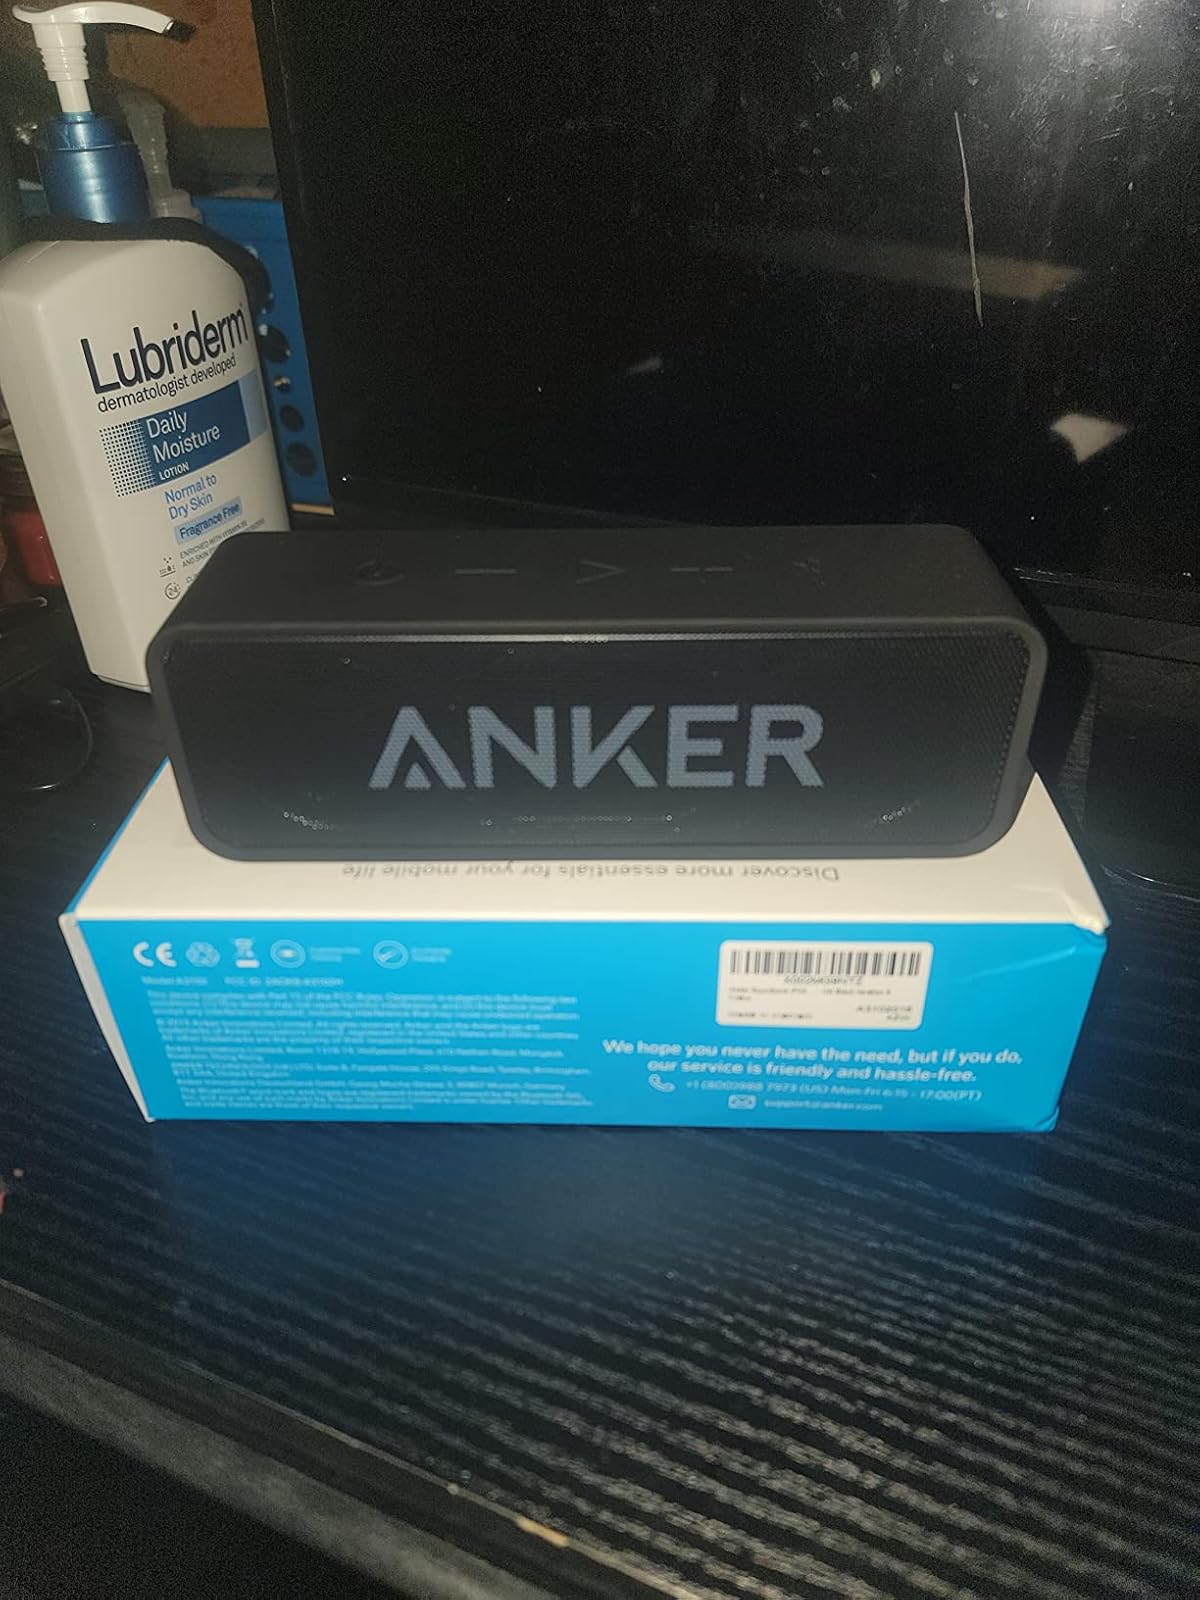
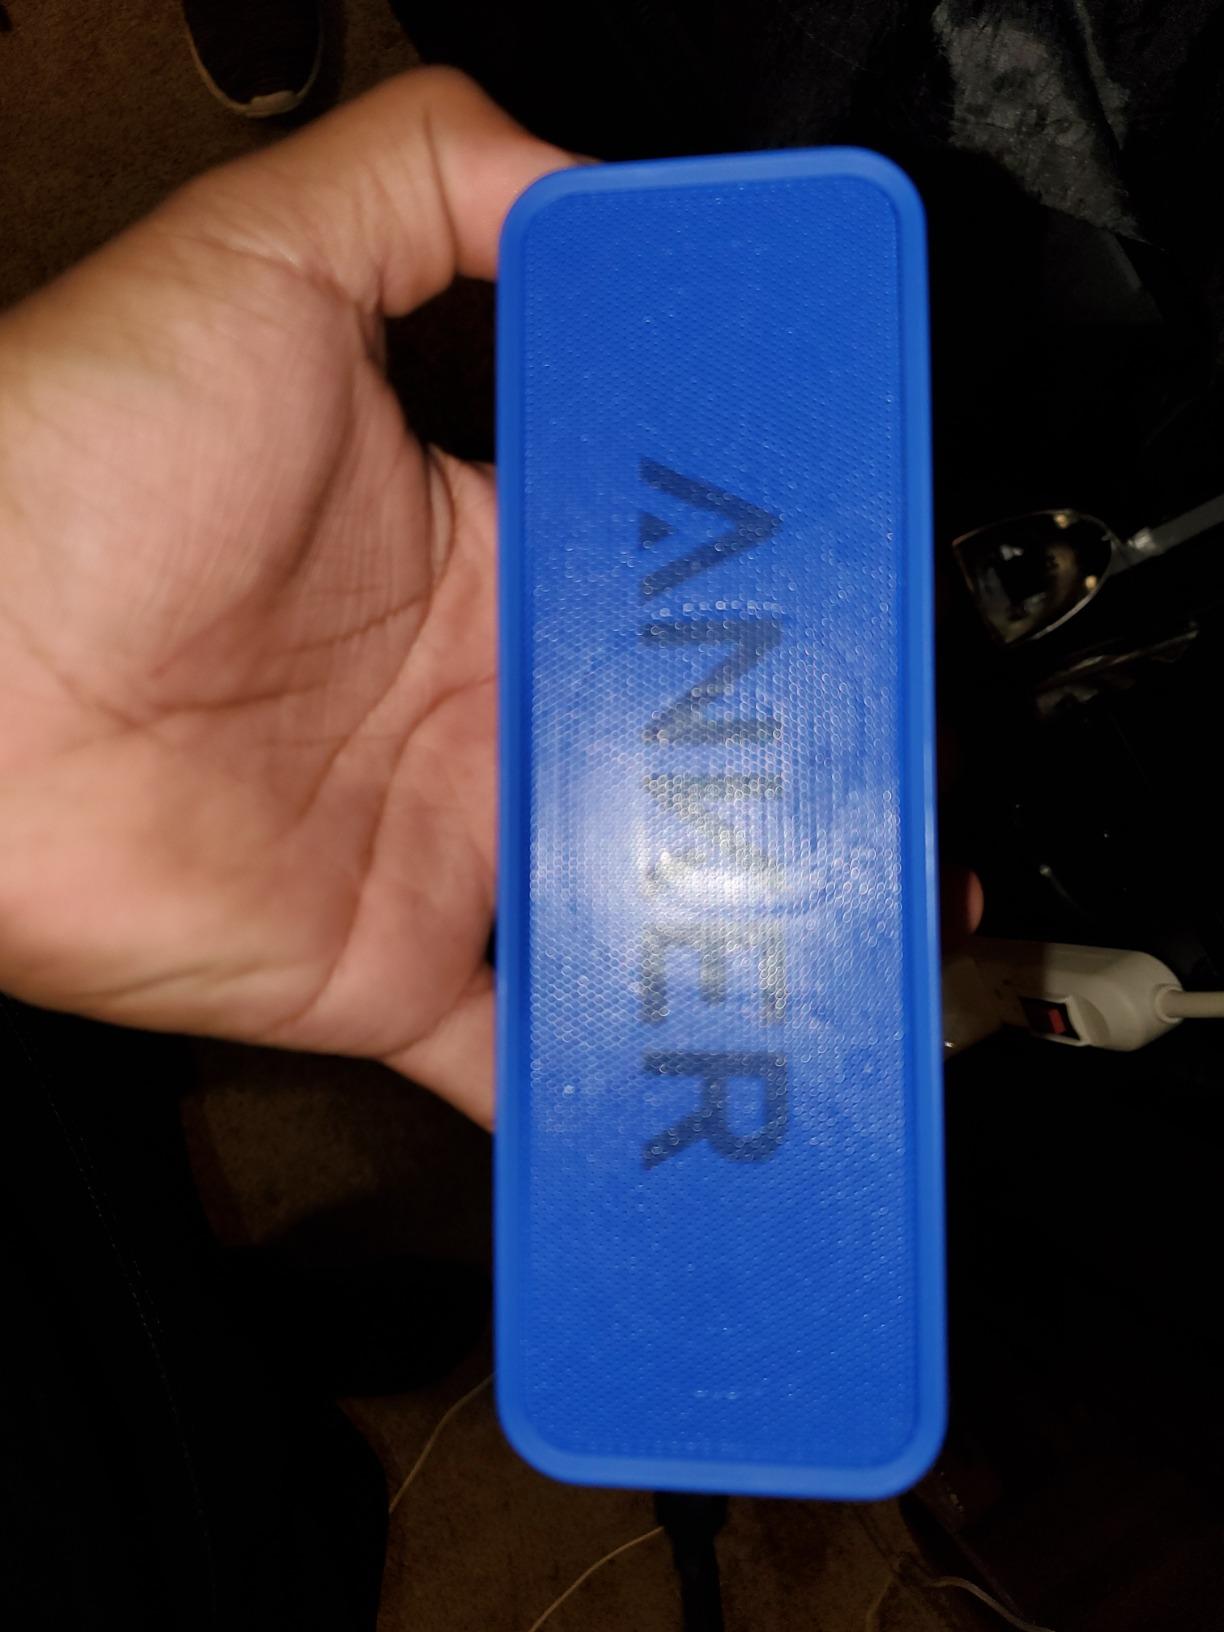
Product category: speaker
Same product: no